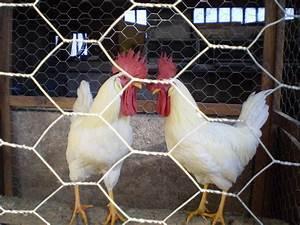
chicken